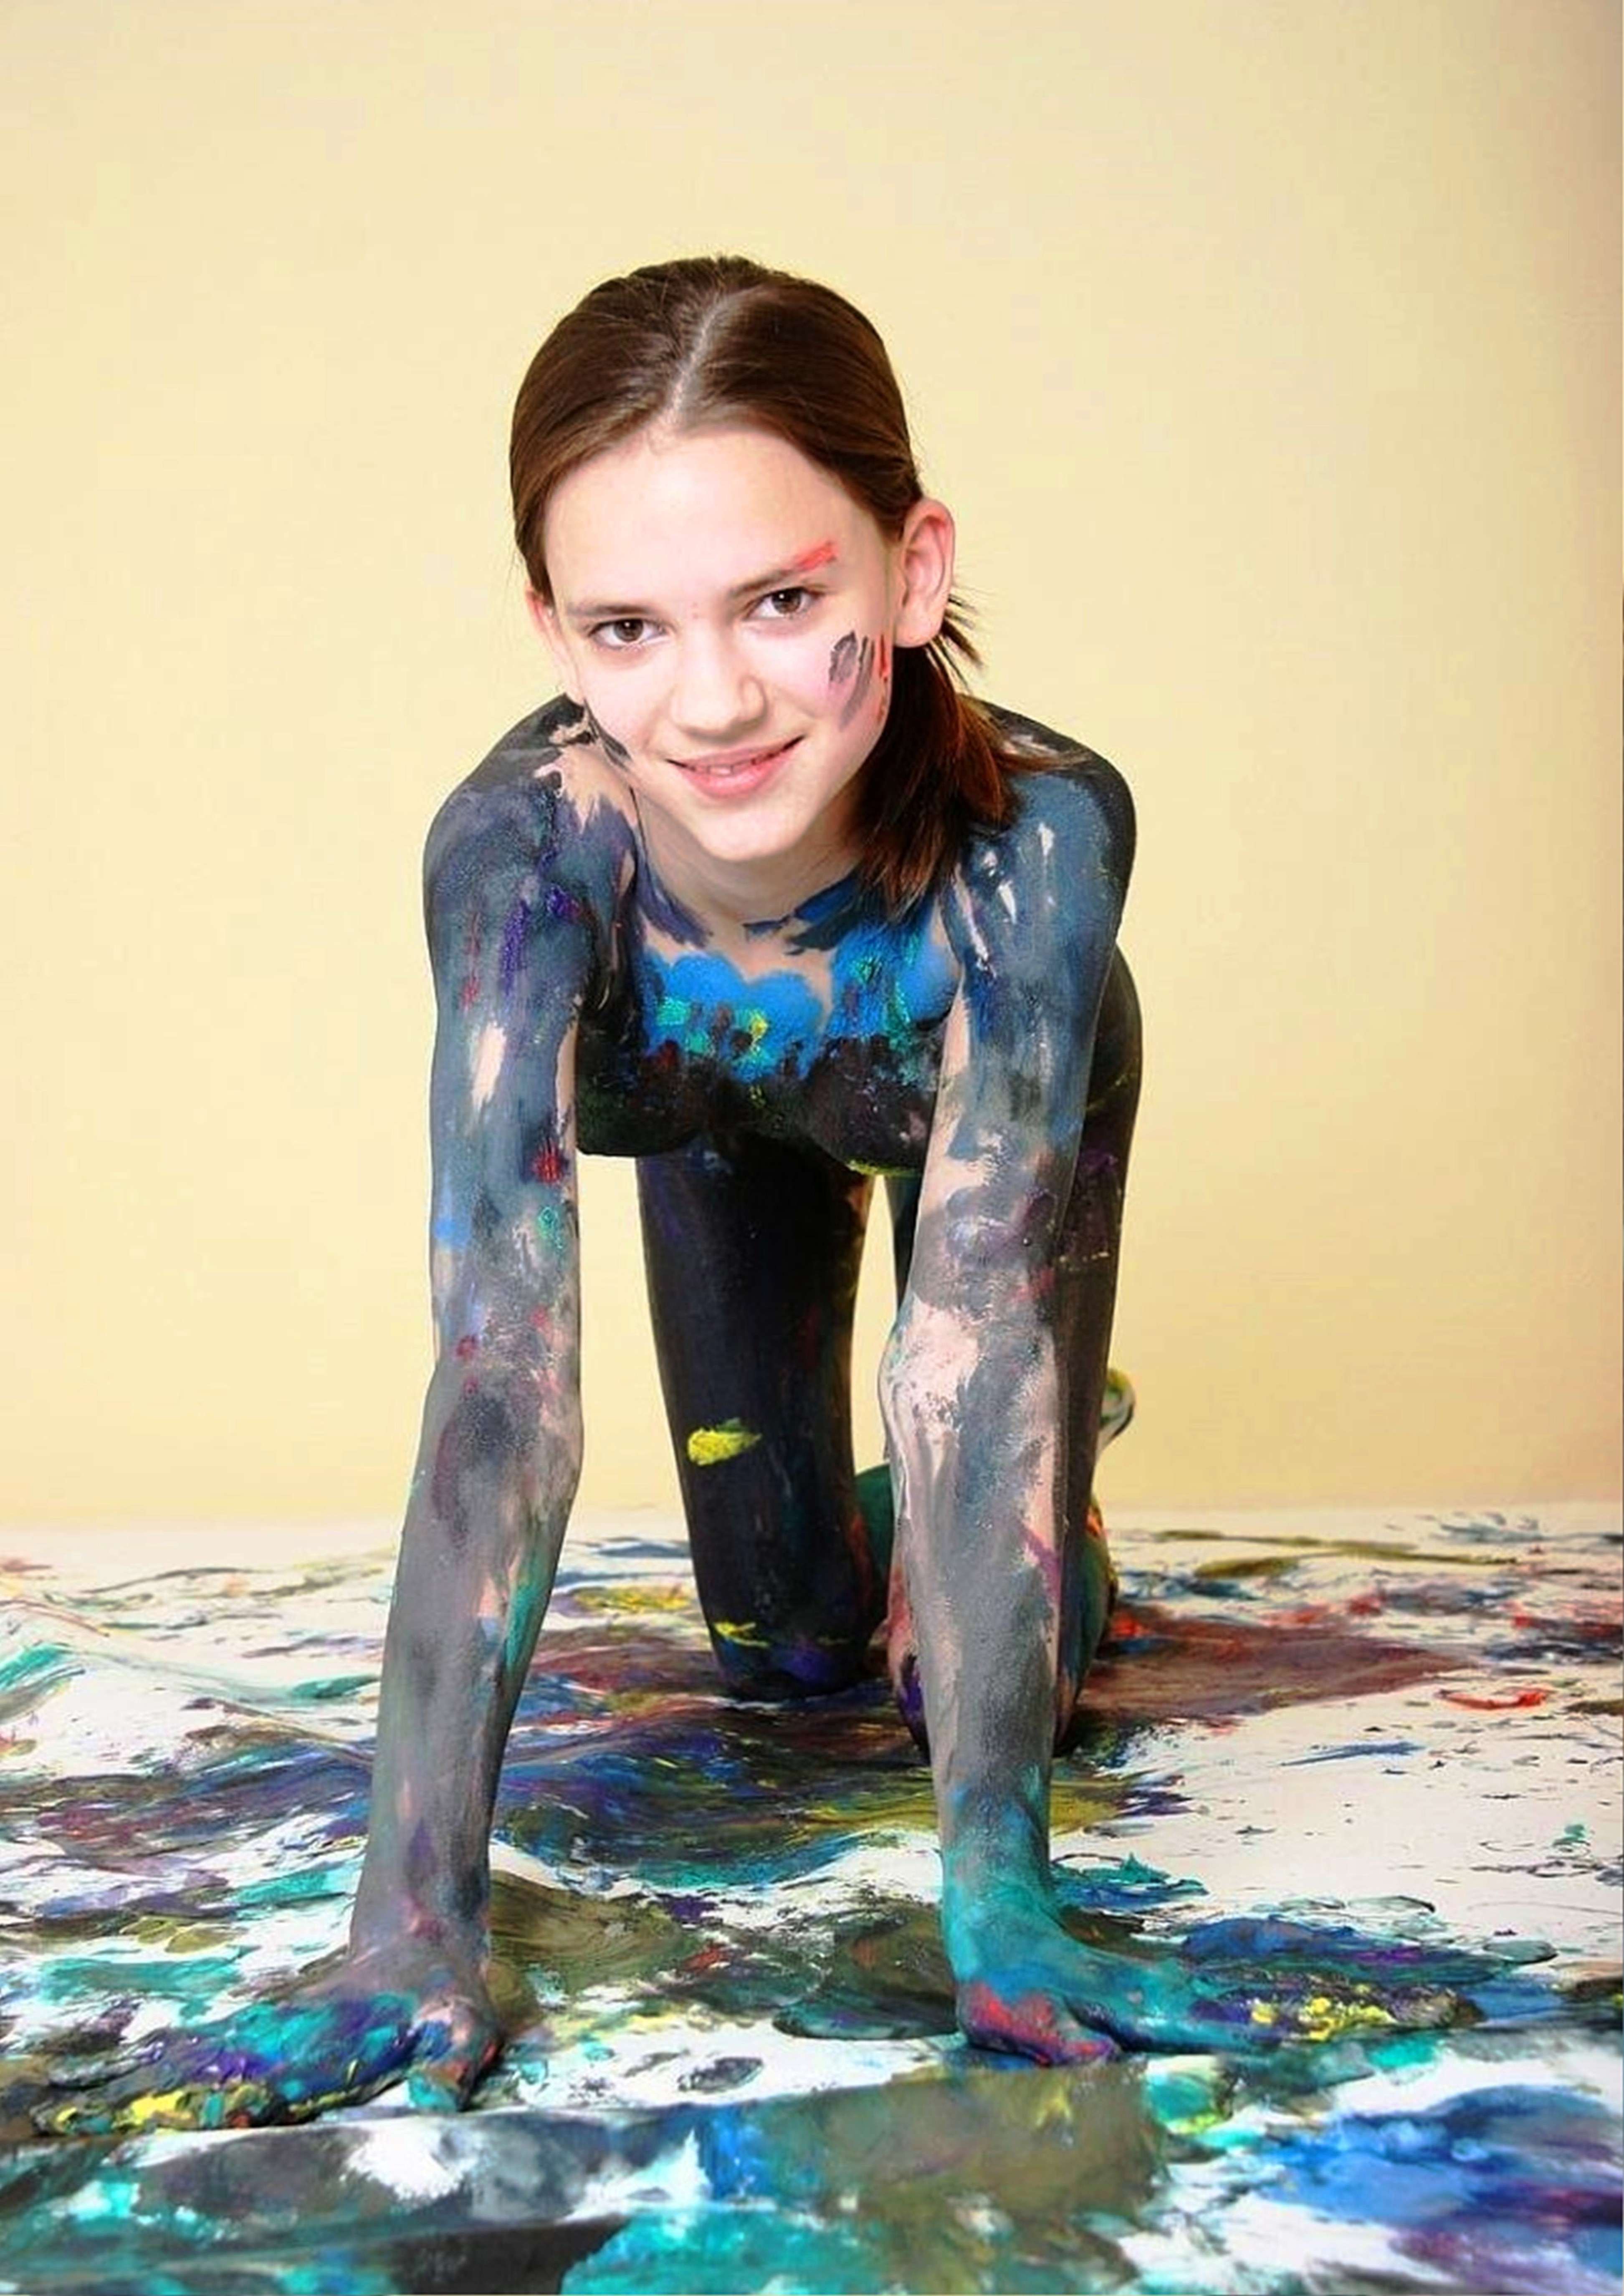
people, girl, woman, hair, cute, sexy, beauty, arm, temporary tattoos, eye, lip, cool, hand, long hair, photo, brown hair, neck, photo shoot, hair coloring, eyelash, play, paint, makeup, artist, color, art, fashion, nudity, cleansing, bath, clothing, hairstyle, sleeve, smile, flash photography, thigh, aqua, happy, black hair, leisure, fashion design, street fashion, electric blue, pattern, personal protective equipment, human leg, fun, fashion accessory, visual arts, child, flooring, sitting, scarf, recreation, tattoo, t shirt, portrait photography, vacation, costume, fashion model